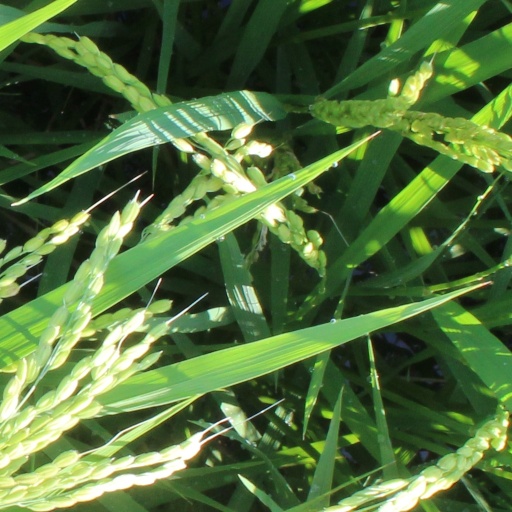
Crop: rice